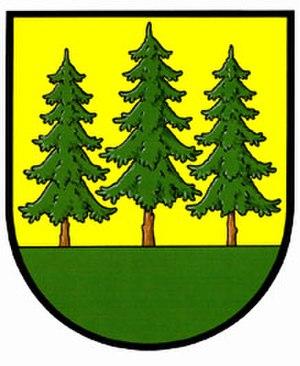
Smrk est une commune du district de Třebíč, dans la région de Vysočina, en République tchèque. Sa population s'élevait à 267 habitants en 2019.